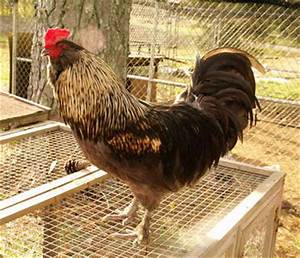
Label: chicken